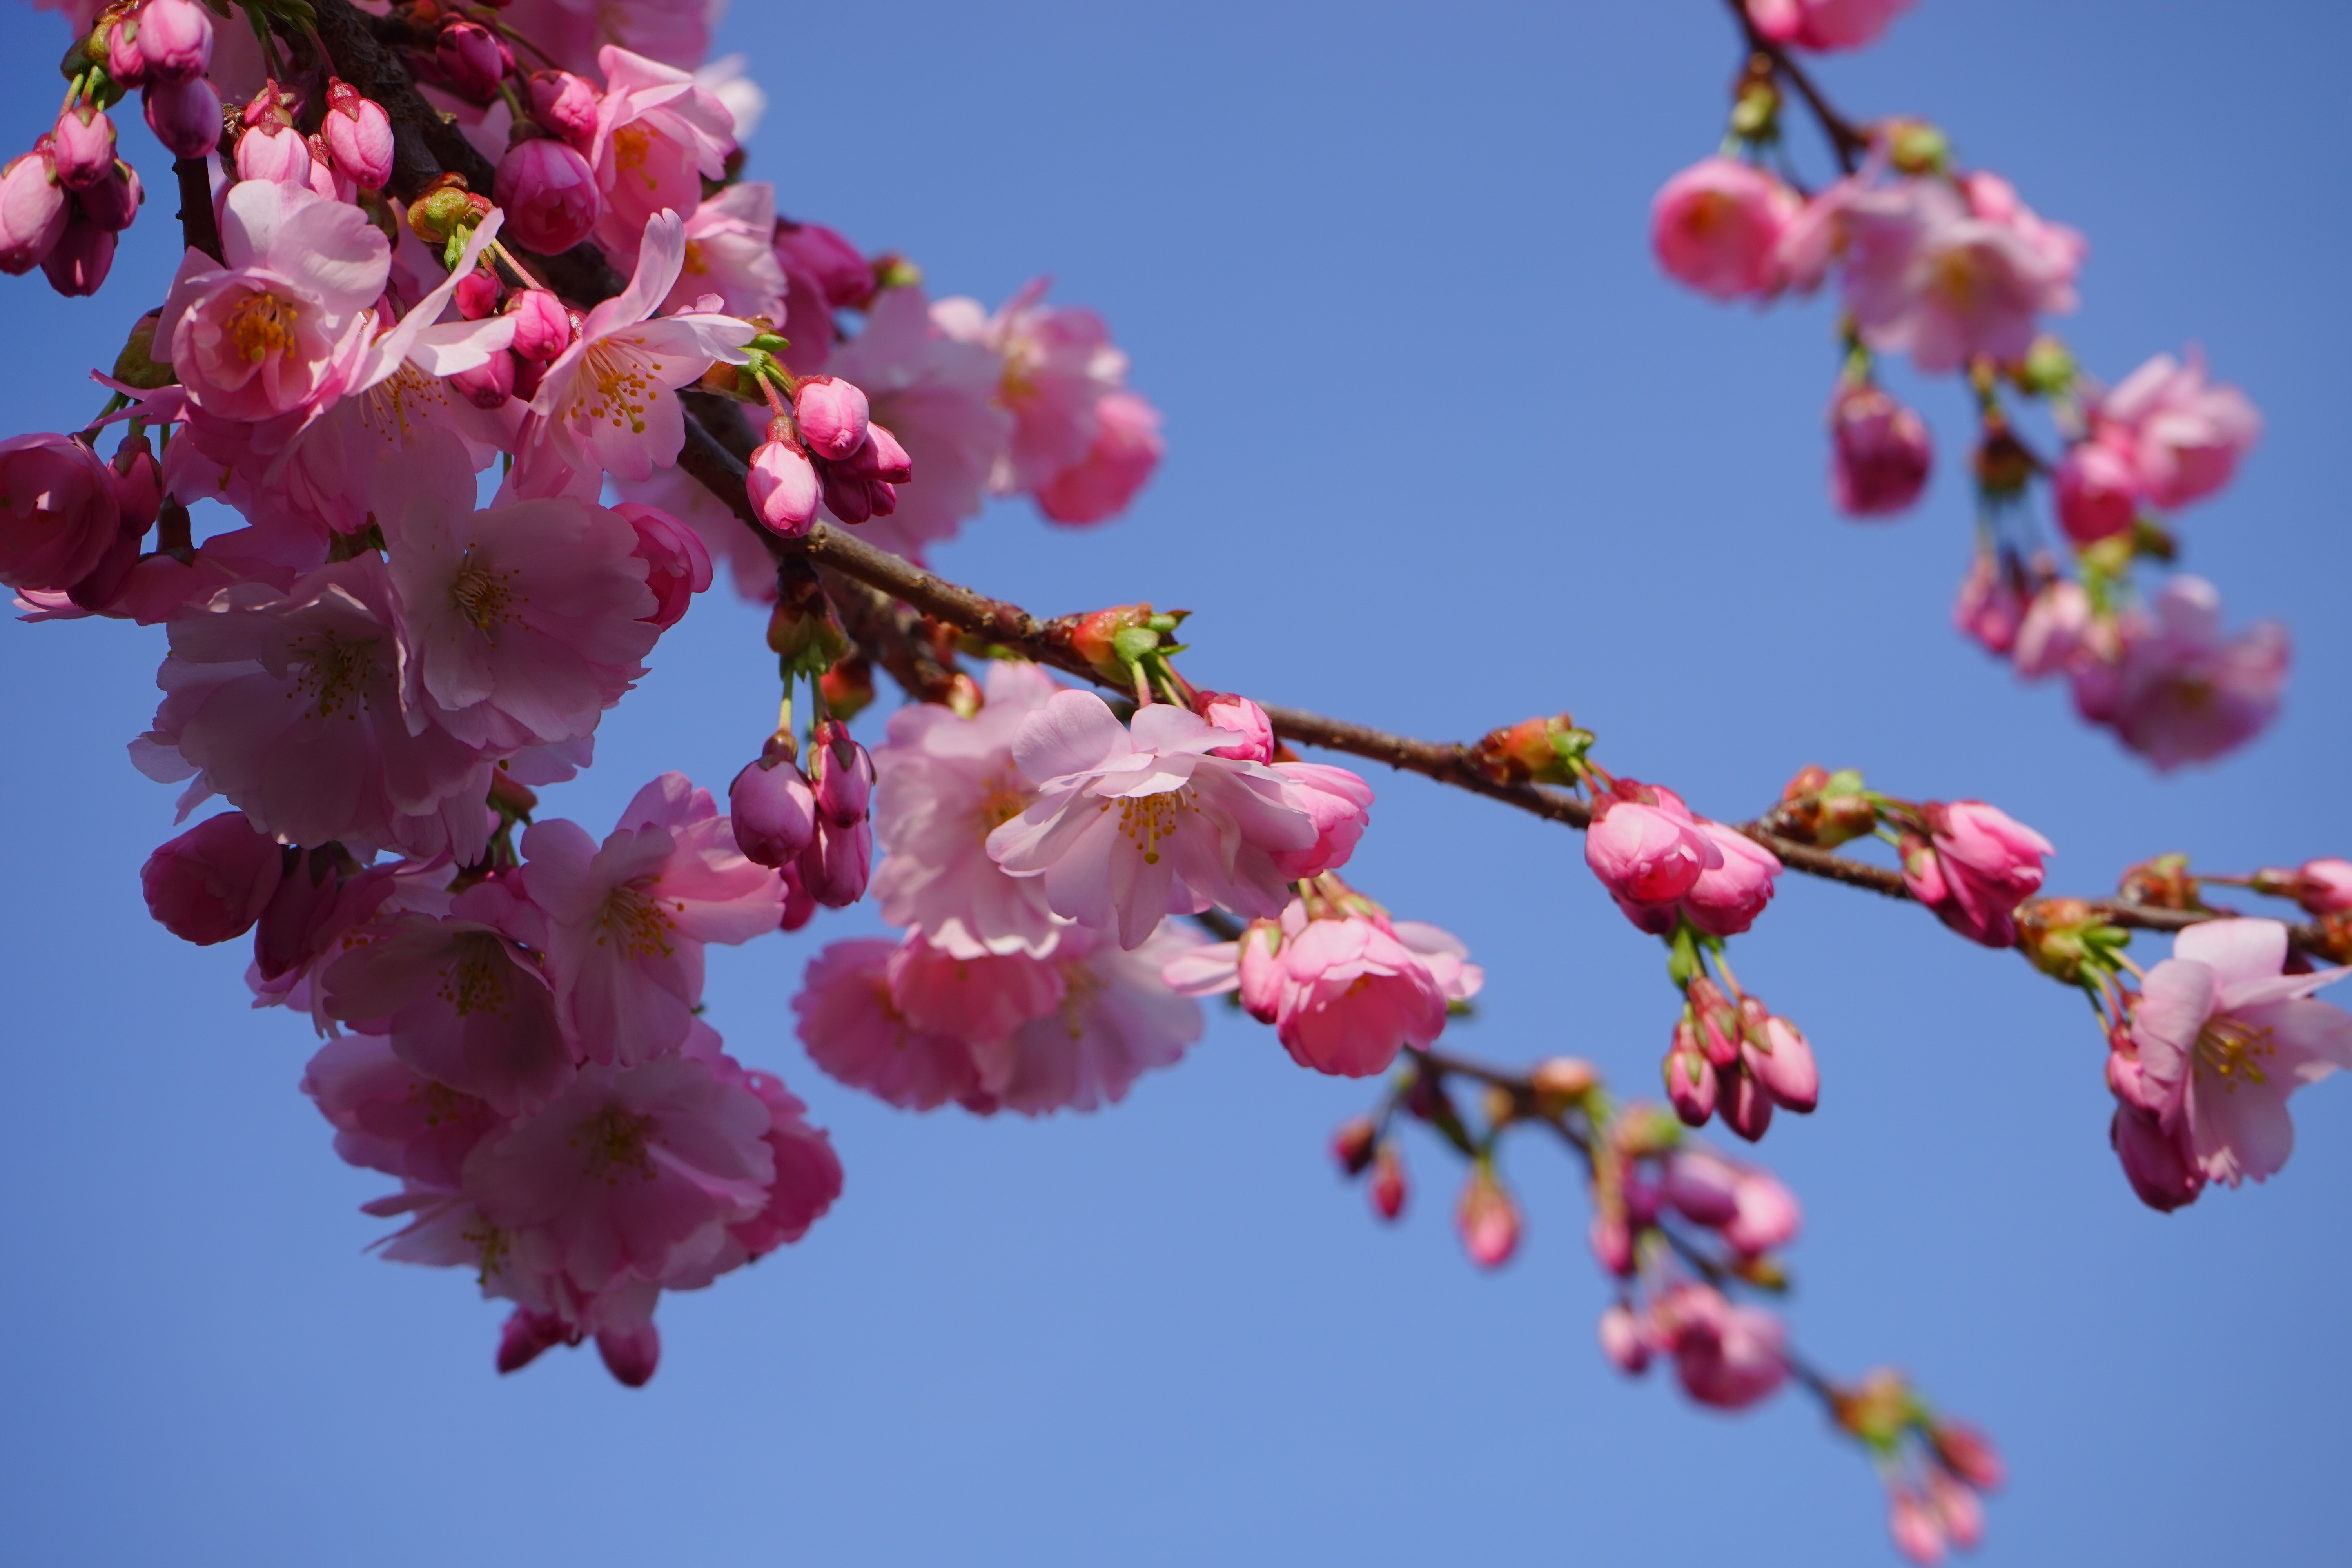
tree, branch, blossom, plant, fruit, flower, petal, bloom, food, spring, produce, color, colorful, pink, flora, cherry blossom, flowers, japanese cherry trees, cherry, macro photography, japanese cherry, japanese flowering cherry, ornamental cherry